Pippin Took

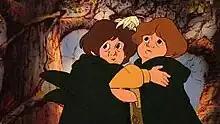
Pippin (left) and Merry, in Ralph Bakshi's animated version of "The Lord of the Rings"

The critic Jane Chance discusses the role of Pippin and his friend Merry, another hobbit, in illuminating the contrast between what she calls the "good and bad Germanic lords Théoden and Denethor". She writes that the two leaders receive the allegiance of a hobbit, but very differently: Denethor, Steward of Gondor, undervalues Pippin because he is small, and binds him with a formal oath, whereas Theoden, King of Rohan, treats Merry with love, which the hobbit responds to.